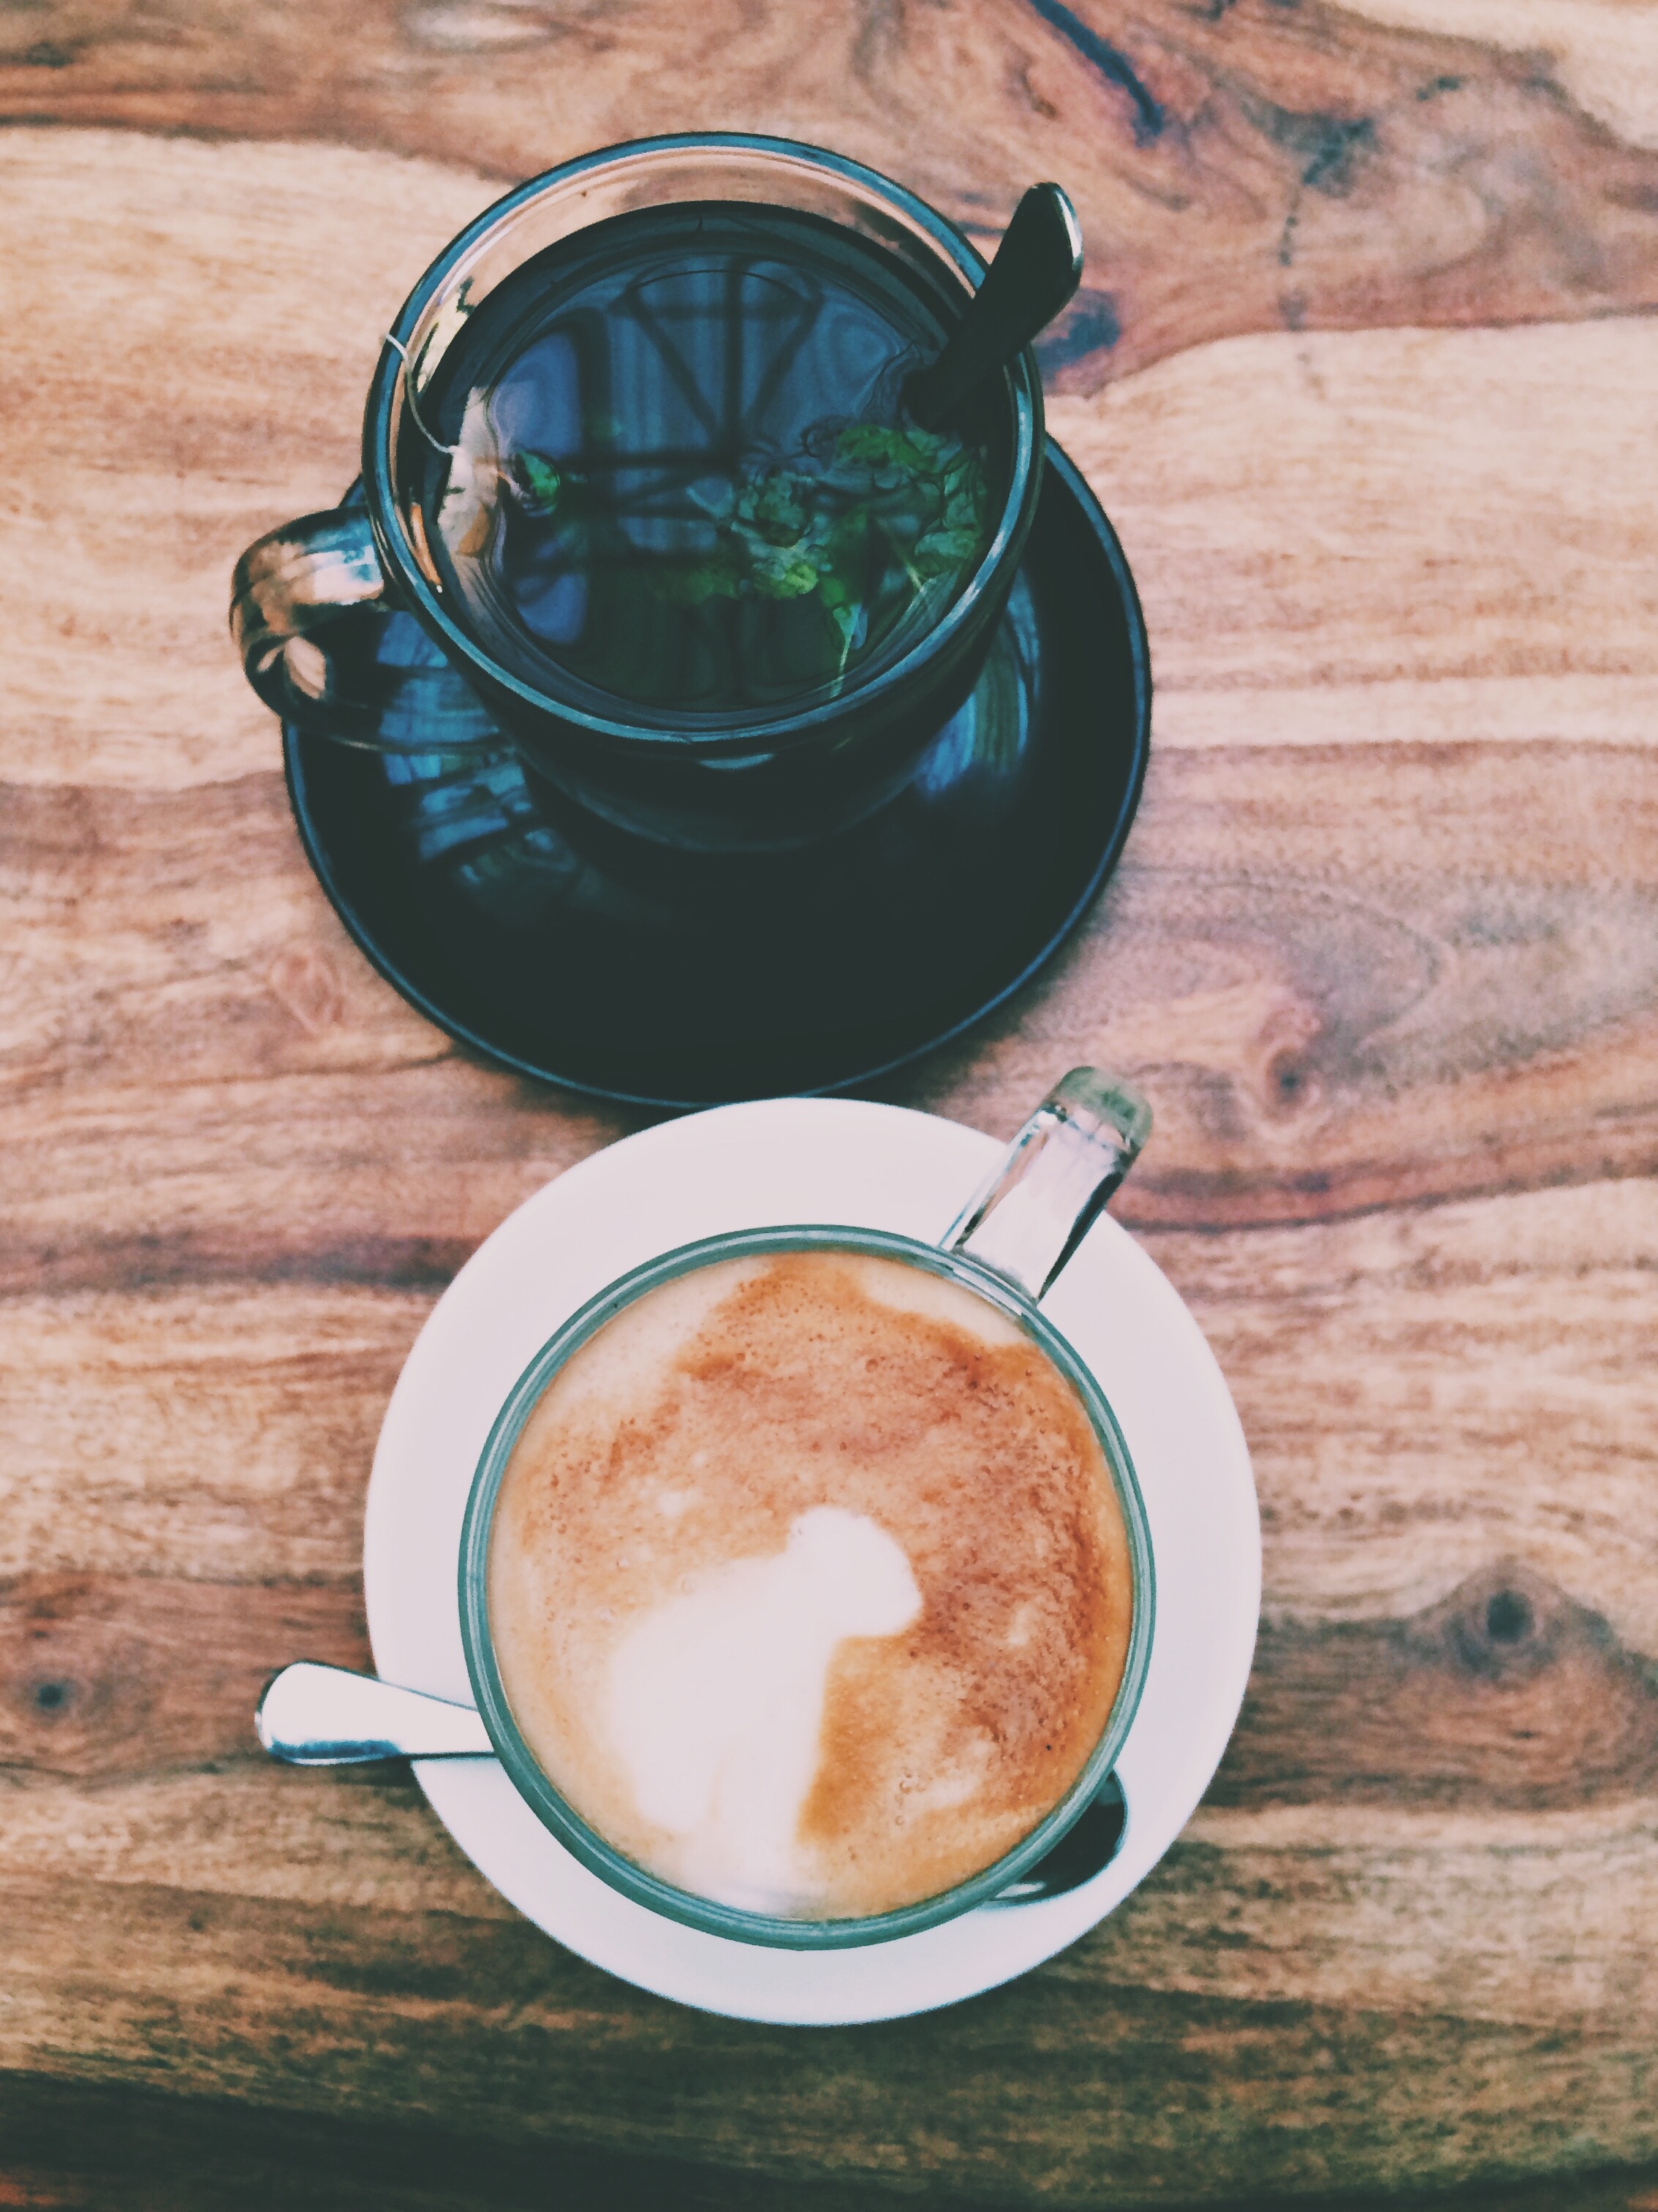
cup, dish, food, produce, drink, breakfast, coffee cup, coconut, flavor